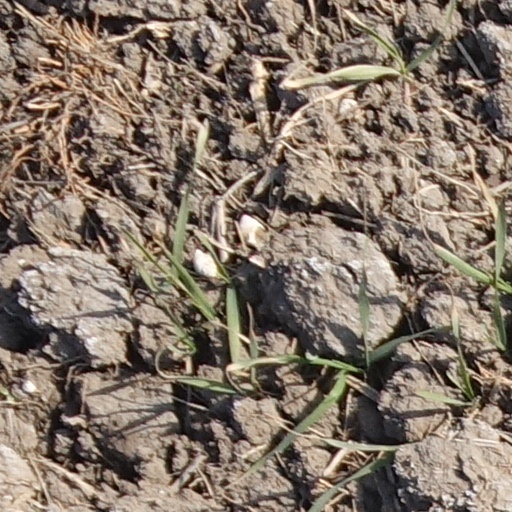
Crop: wheat